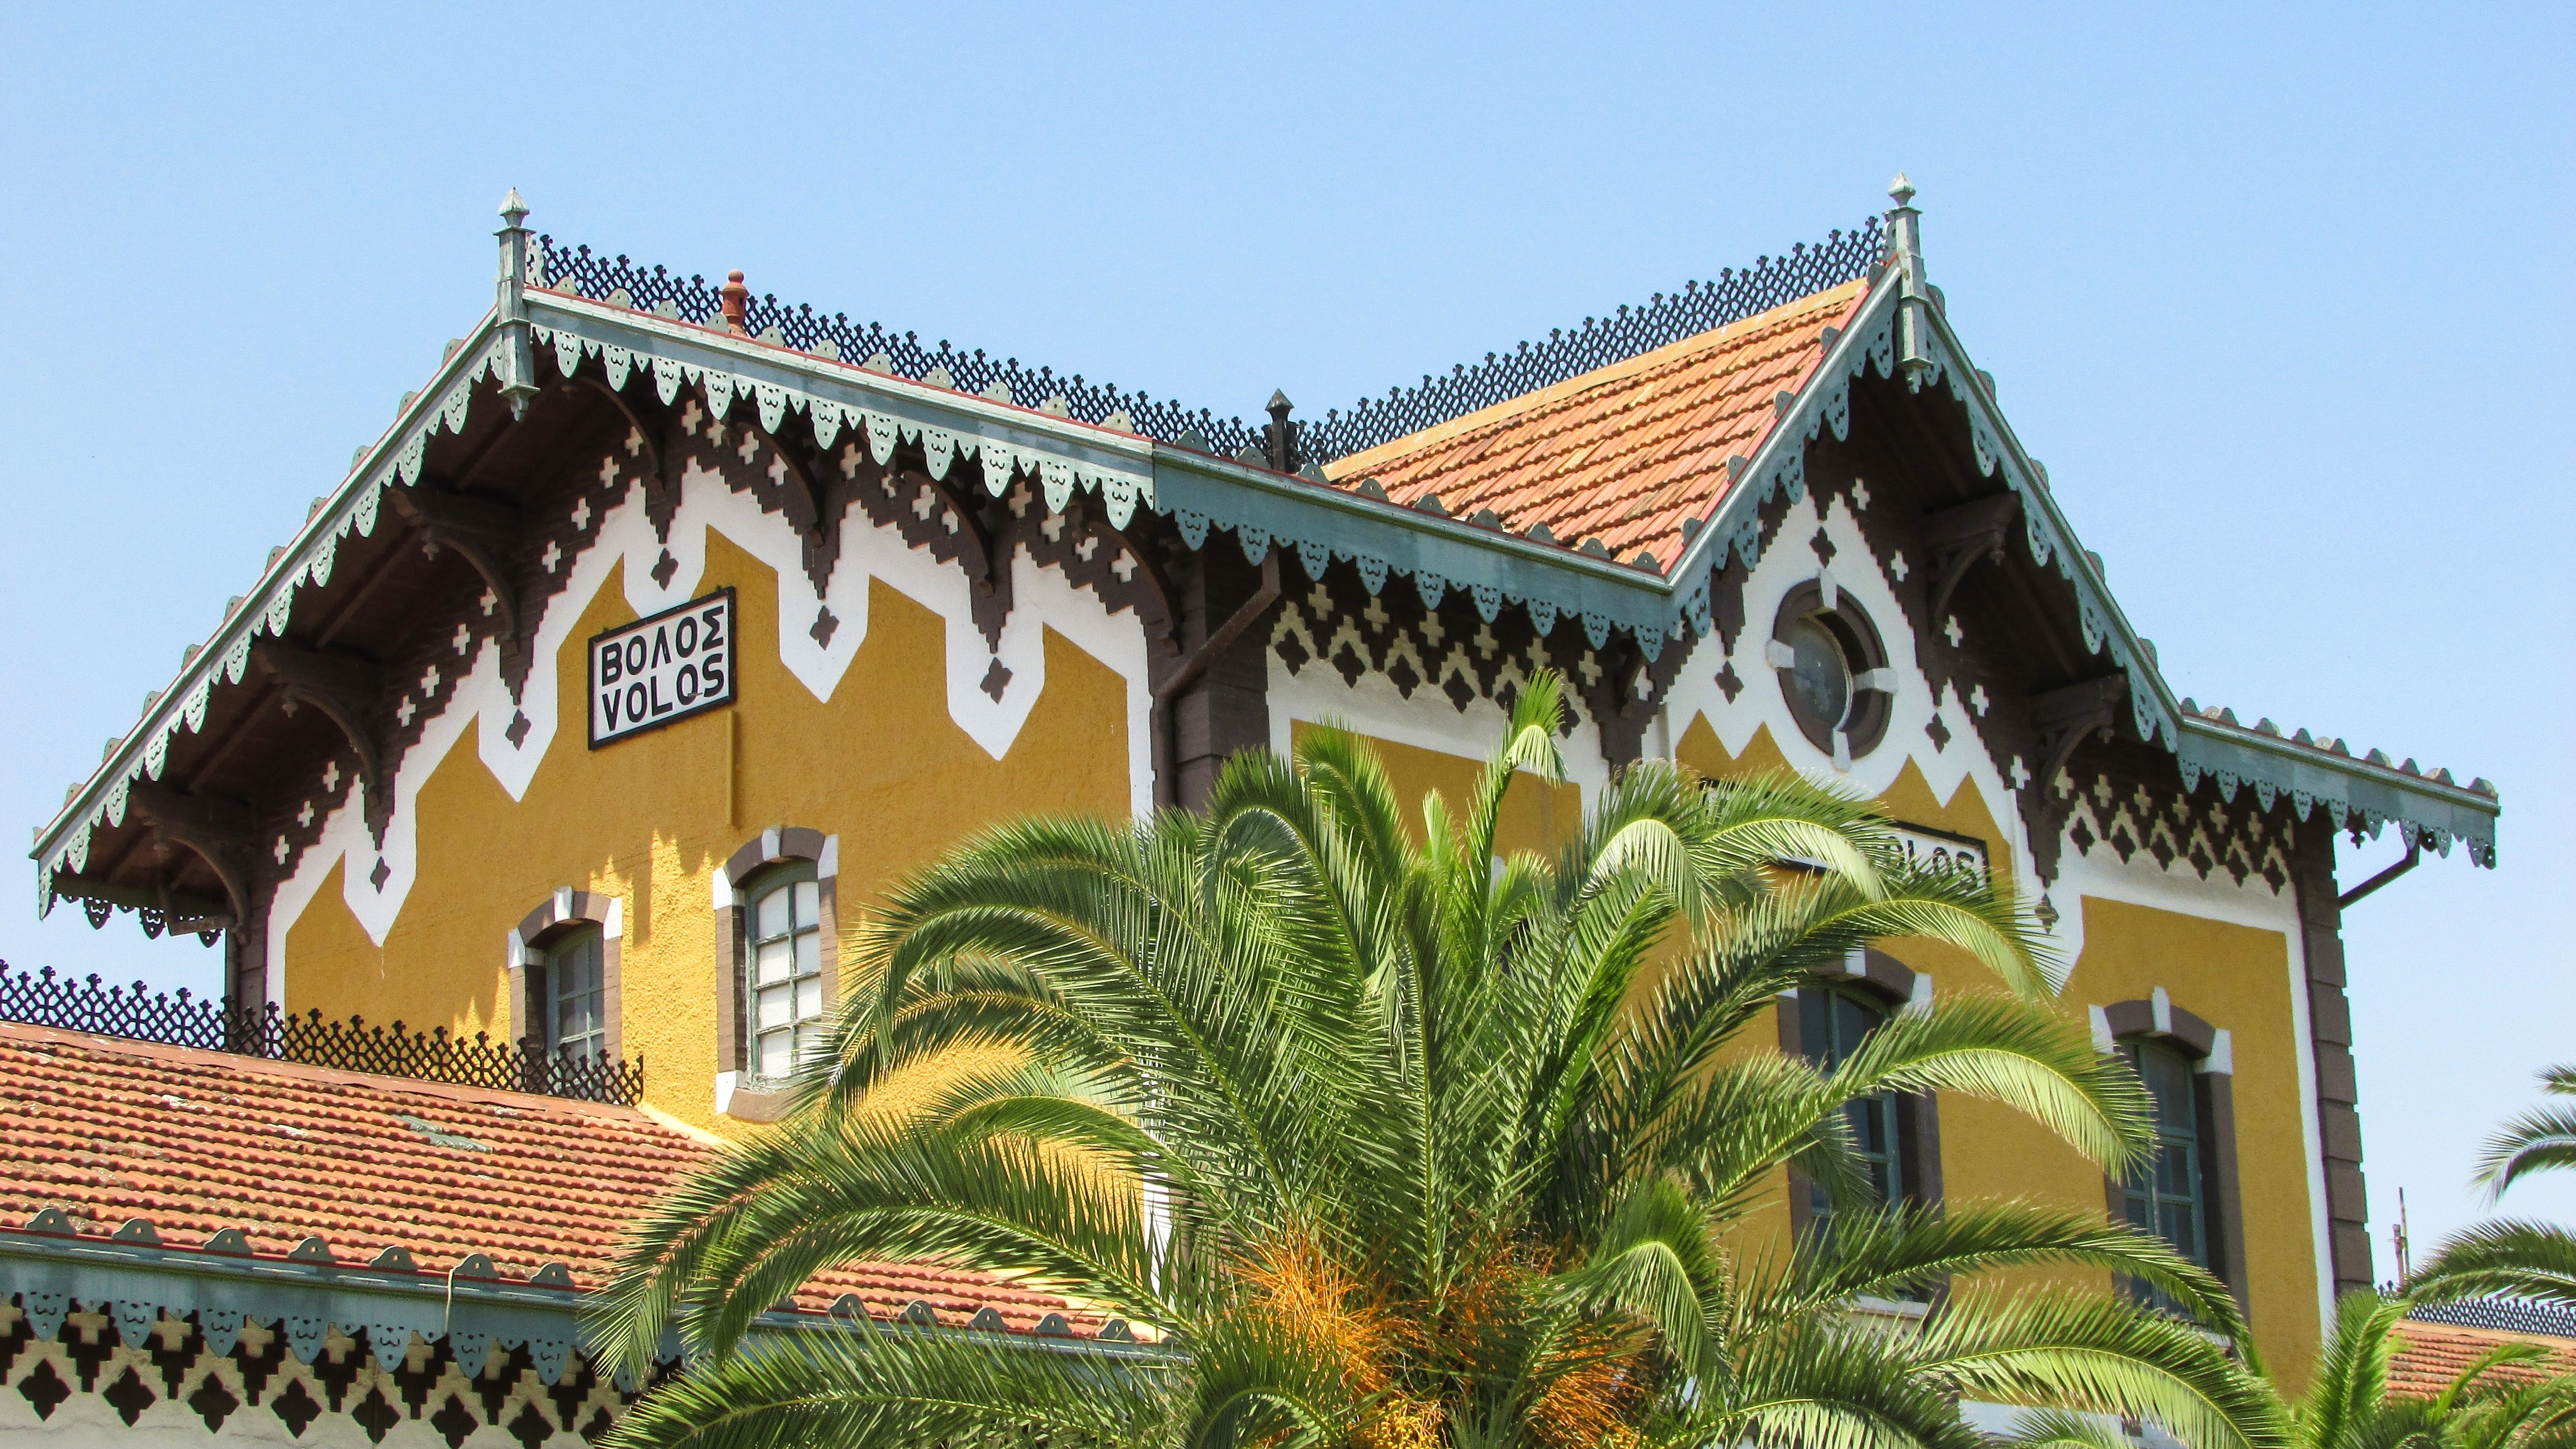
architecture, villa, building, palace, facade, property, tourism, place of worship, temple, resort, greece, estate, railway station, chinese architecture, wat, hacienda, hellas, volos, magnesia, thessaly, historic site